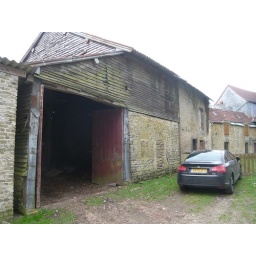
The garage doors open makes a huge hole in the wall fitting a small truck.